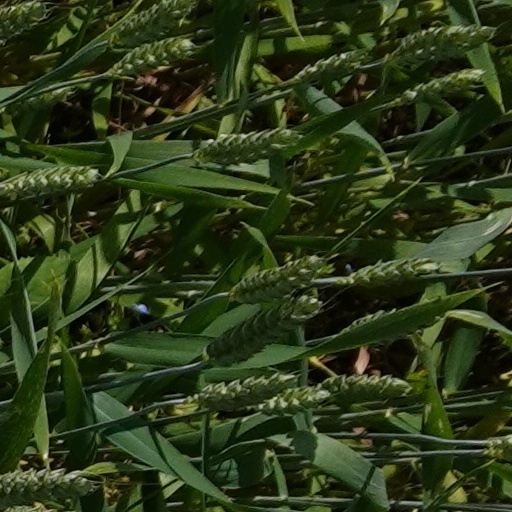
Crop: wheat